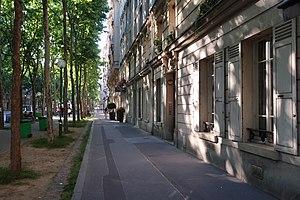
Avenue de Suffren (Paris, 15e).
L’avenue de Suffren est une avenue qui délimite les 7ᵉ et 15ᵉ arrondissements de Paris.